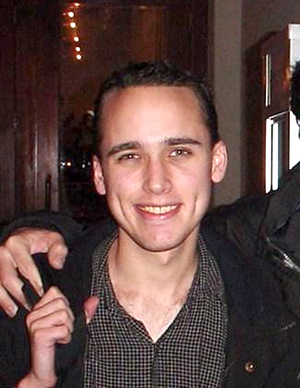
Adrian Lamo
Adrian Lamo var en programmør fra USA, som i 2004 blev arresteret for hacking, da han brød ind i datasystemerne til The New York Times, Yahoo og Microsoft.